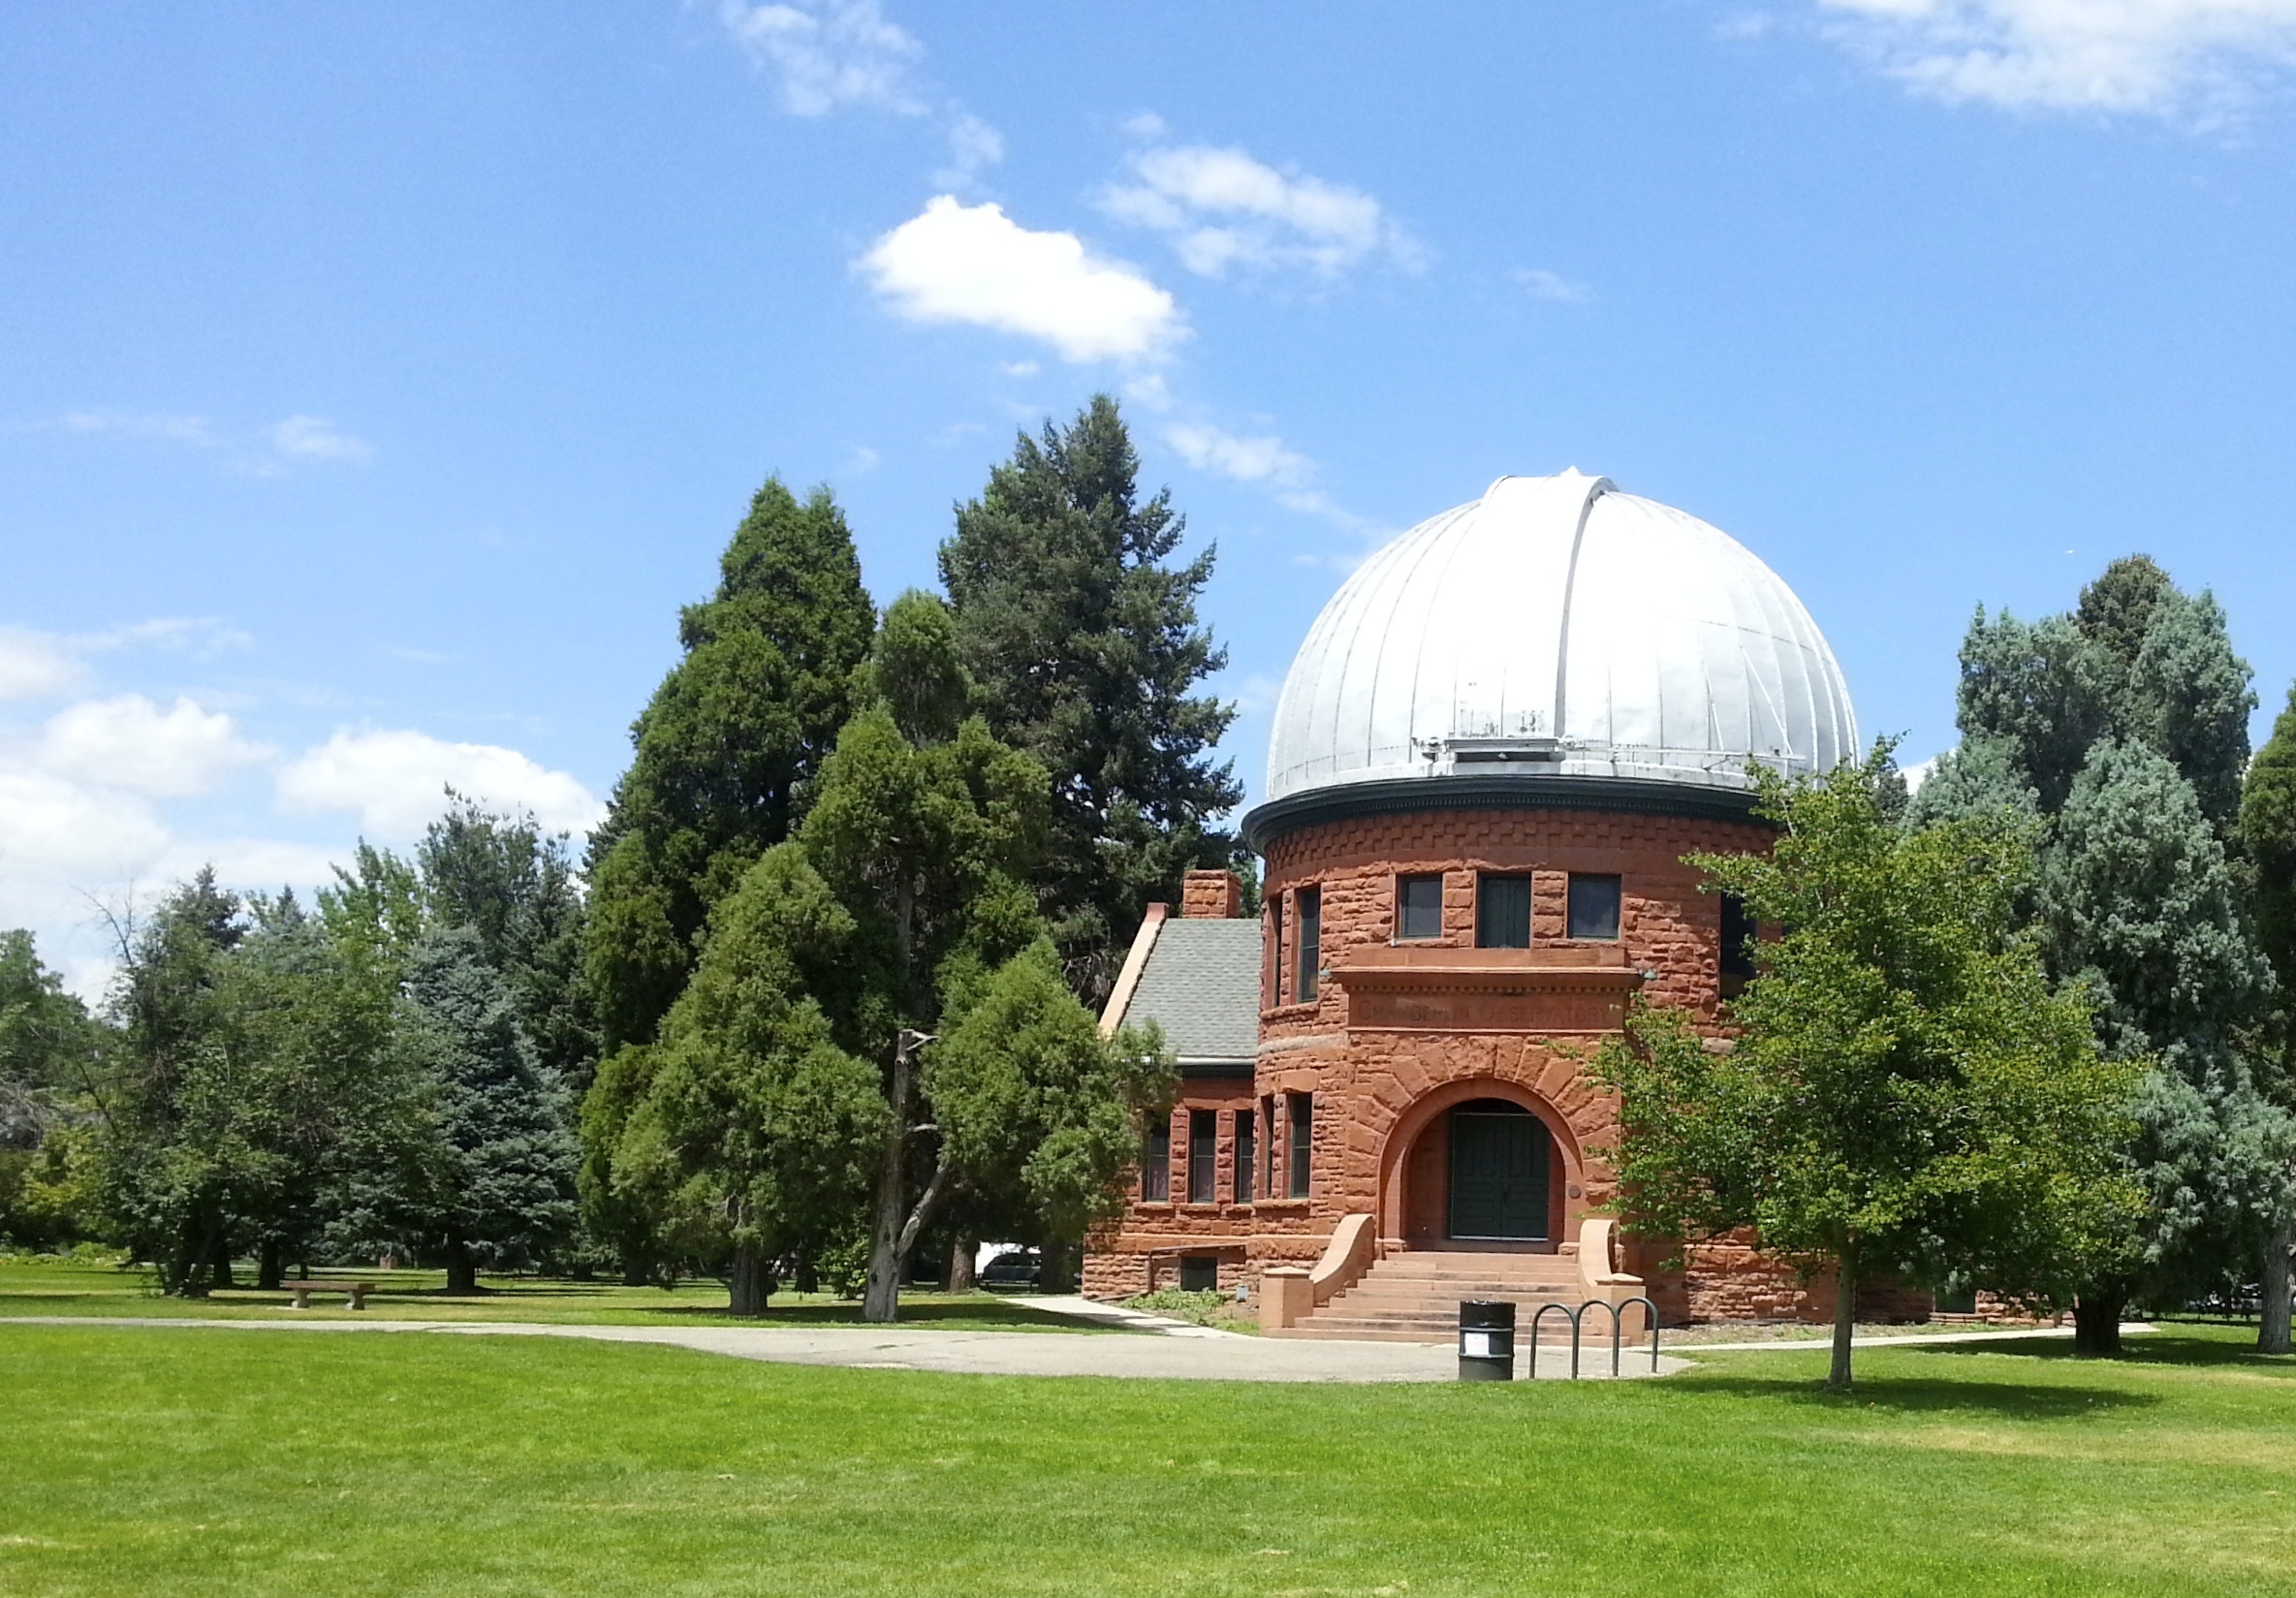
architecture, building, telescope, landmark, chapel, place of worship, observatory, astronomy, colorado, monastery, dome, estate, denver